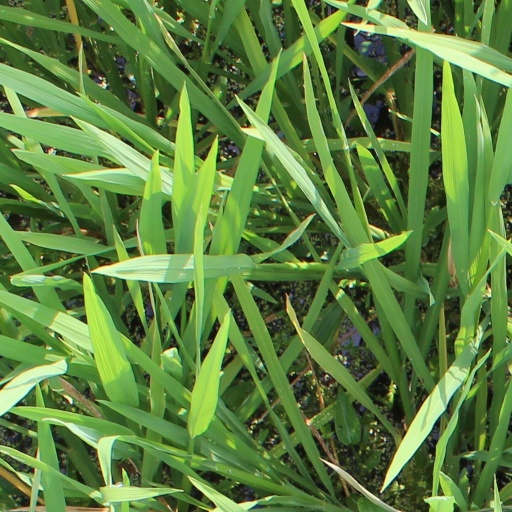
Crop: rice